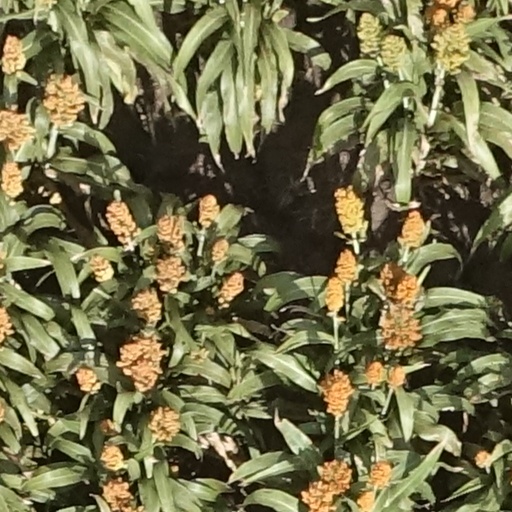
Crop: sorghum